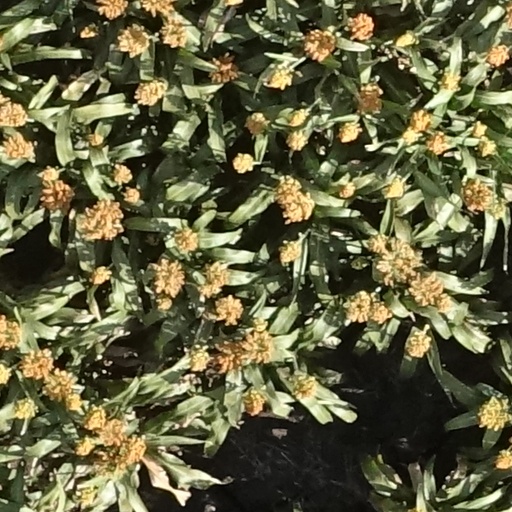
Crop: sorghum